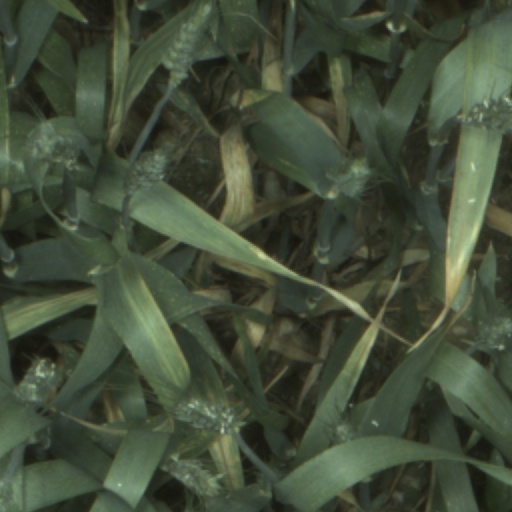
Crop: wheat